High-speed rail in Europe

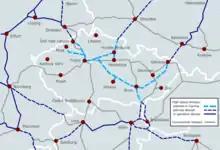
Map of planned high-speed railroads in Czechia

HSL-Zuid is a high-speed line in the Netherlands. Using existing tracks from Amsterdam Centraal to Schiphol Airport, the dedicated high-speed line begins here and continues to Rotterdam Centraal and to the Belgian border. Here, it connects to the HSL 4, terminating at Antwerpen-Centraal. Den Haag Centraal (The Hague) and Breda are connected to the high-speed line by conventional railway lines. Services on the HSL-Zuid began on 7 September 2009. It is being served by Thalys trains from Amsterdam to Brussels and Paris, Eurostar trains to Brussels and London, Eurocity and Eurocity Direct services from Amsterdam to Brussels also Eurocity services only go up to Rotterdam and domestic Intercity Direct Services.